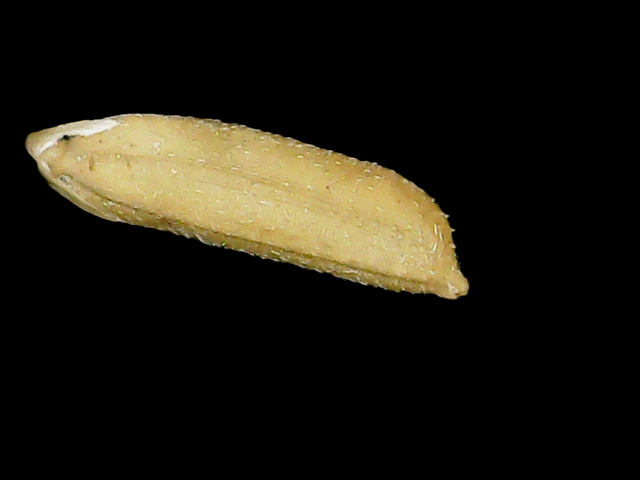
Rice variety: Binadhan16